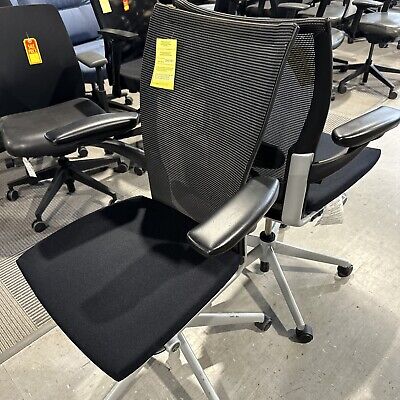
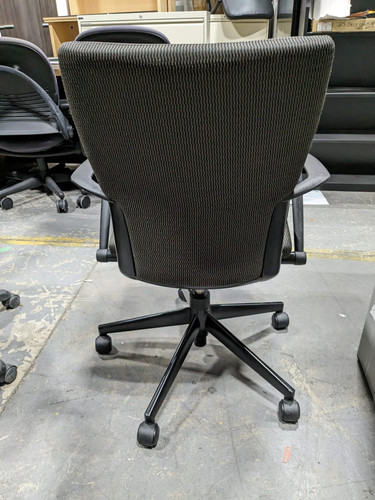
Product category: items_chair
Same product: yes